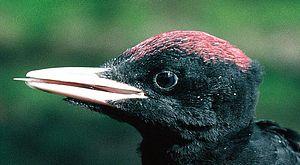
Le Pic noir est une espèce d'oiseaux de la famille des Picidae. C'est la plus grande des espèces de pics européens. Sa taille peut atteindre 51 cm. C'est un pic au plumage noir, sauf une calotte rouge chez le mâle. C'est un oiseau forestier au tambourinage très sonore, des forêts de hêtres et de conifères qui se repaît d'insectes xylophages.